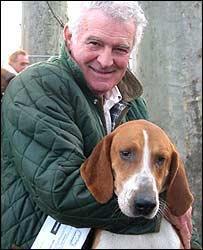
English_foxhound